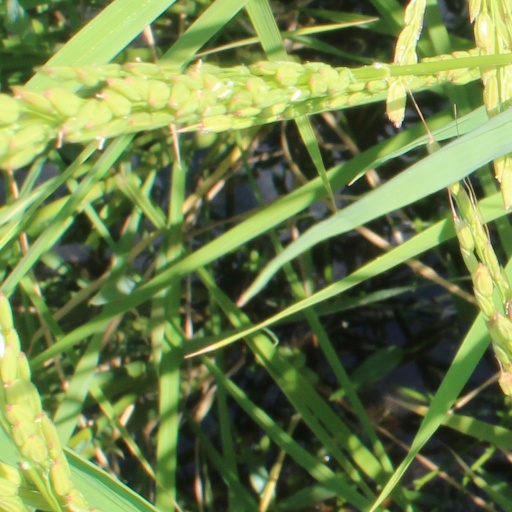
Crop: rice